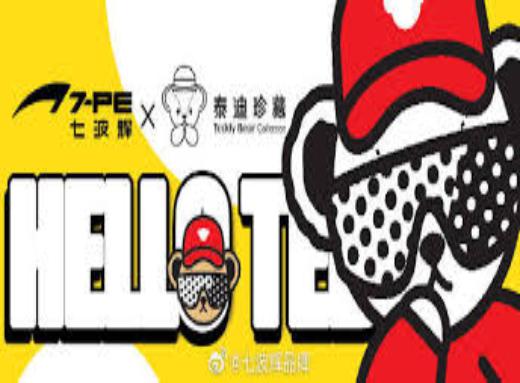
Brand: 7-PE
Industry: Clothes